Johann Friedrich Mayer (agriculturist)

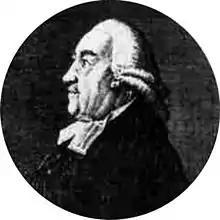
Johann Friedrich Mayer (1719–1798)

Johann Friedrich Georg Hartmann Mayer (September 21, 1719 – March 17, 1798) was a German Reformed pastor and agricultural reformer, who is considered one of the most important writers on agriculture of his time. He came to prominence through his efforts to promote agricultural reforms, especially with his 1769 publication with new regimes of crop rotation, and his 1773 textbook on rural householders and husbandry.